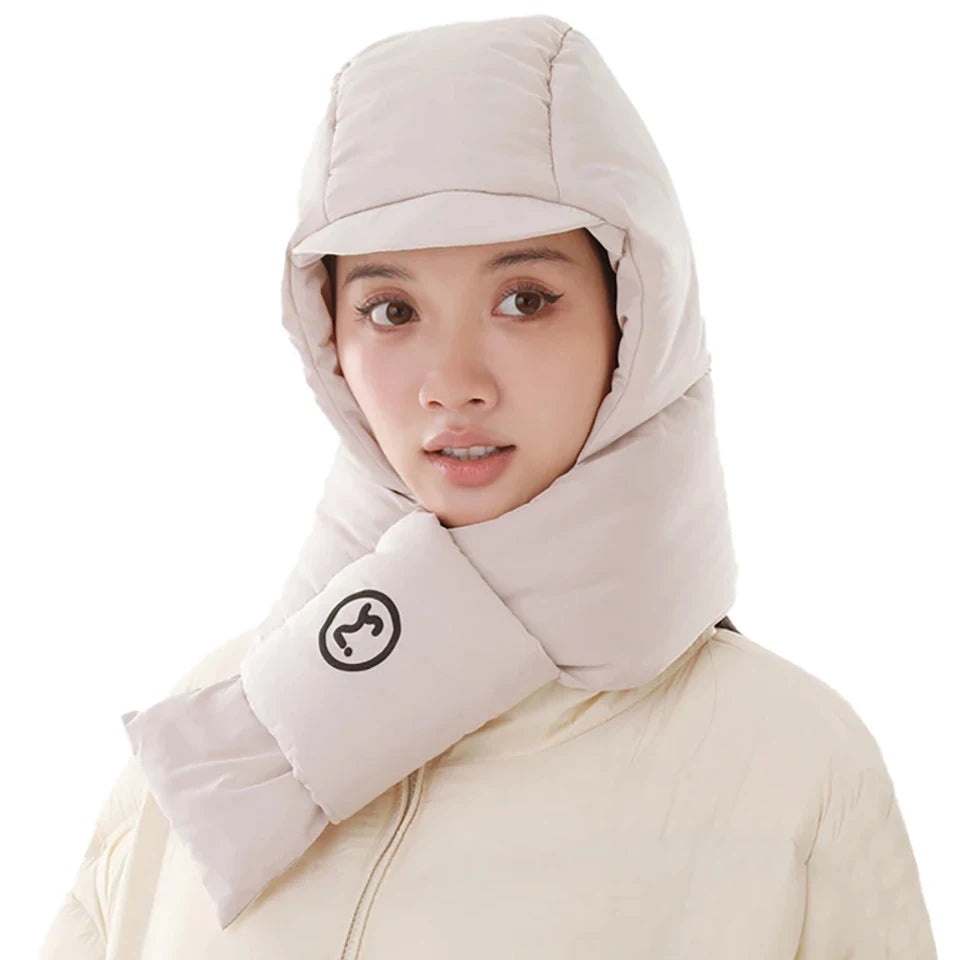
Winter Fleece Cap With Scarf Skiing Cycling Thermal Hat Outdoor Sports
Winter Fleece Cap With Scarf Skiing Cycling Thermal Hat Outdoor Sports Windproof Warmth Neck Protect Motorcycle Helmet Unisex Features: Light, not bloated, windproof and warmer 2-in-1 down hat ear protection windproof soft care The loose cap type accommodates a variety of head girth Hat and scarf integrated design all-round package cold protection Specifications: Name: Warm Cap Color:Black/White/Khaki/Blue/Pink Suit for:Women/Men Size:Free size Packing List: 1PCS * Warm Cap
Brand: Zelev Beauty
Category: Apparel & Accessories > Clothing Accessories > Hats > Winter Hats